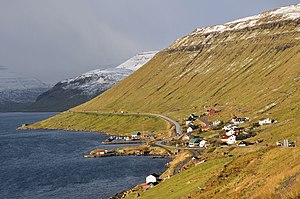
Skálafjørður
Skipanes ved Skálafjørður
Skálafjørður er Færøernes længste fjord beliggende på sydsiden af Eysturoy. Den strækker sig 14 kilometer nordvestover fra bygden Nes til Skálabotnur.